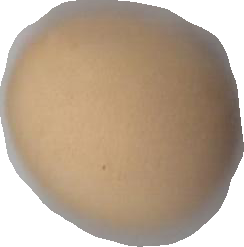
Variety: Dega